Saint-Maixme-Hauterive

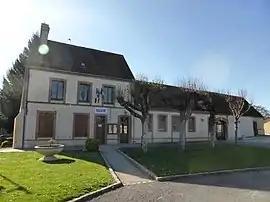
The town hall in Saint-Maixme-Hauterive

Saint-Maixme-Hauterive is a commune in the Eure-et-Loir department in northern France.